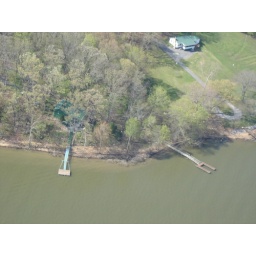
Wadewood cabin and dock on Jonathan Creek, Kentucky Lake. (It's the green building in the trees).